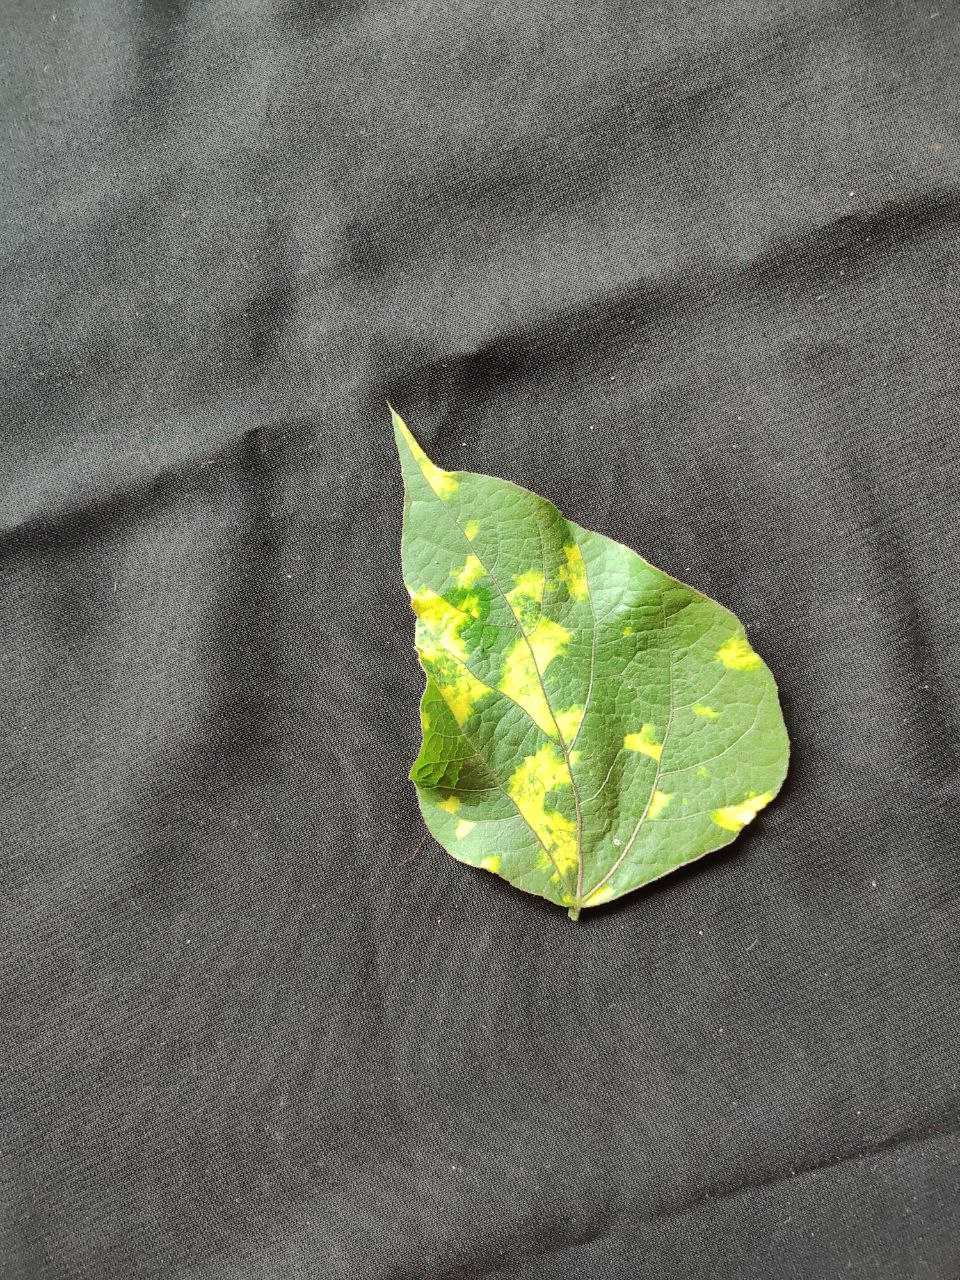
Crop: bean
Leaf condition: Mosaic Virus